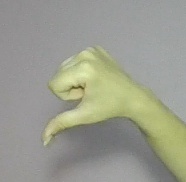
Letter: waw